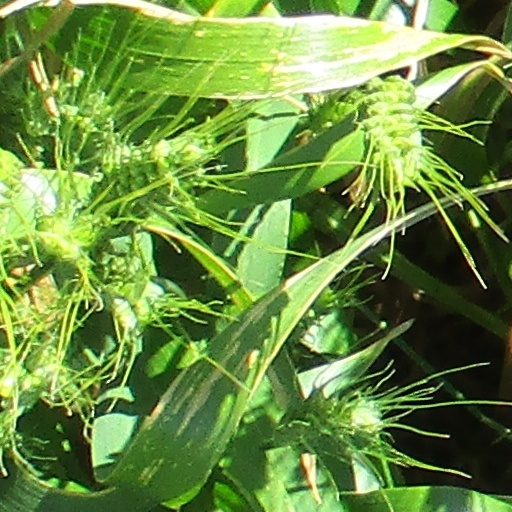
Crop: wheat